2005 Mnet KM Music Video Festival

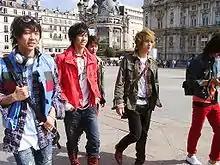
TVXQ, Most Popular Music Video

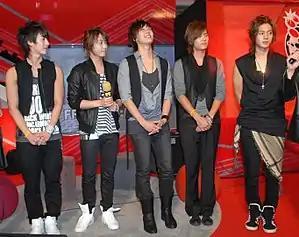
SS501, Best New Group

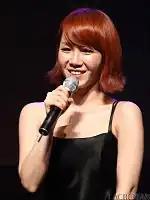
Lim Jeong-hee, Best New Artist

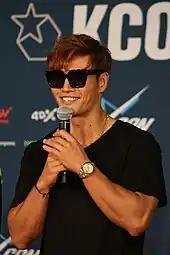
Kim Jong-kook, Best Male Artist

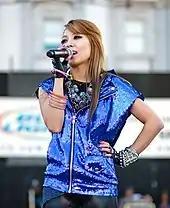
BoA, Best Female Artist

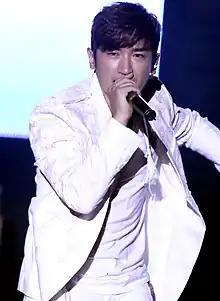
Lee Min-woo, Best Dance Performance

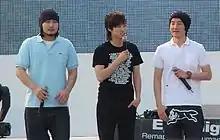
Epik High, Best Hip Hop Performance

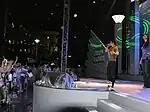
Clazziquai, Best OST

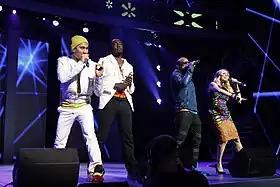
The Black Eyed Peas, Best International Artist

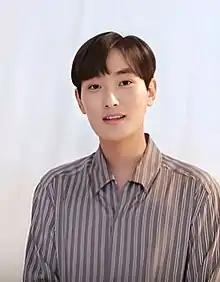
Kangta, Overseas Viewers' Award

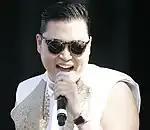
Psy, Best Video Performer Award

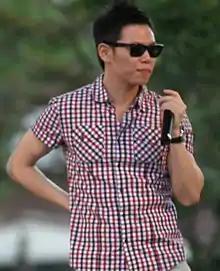
Jo PD, Judges' Choice Award

The following individuals and groups, listed in order of appearance, presented awards or performed musical numbers.